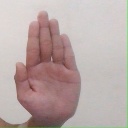
अक्षर: ध